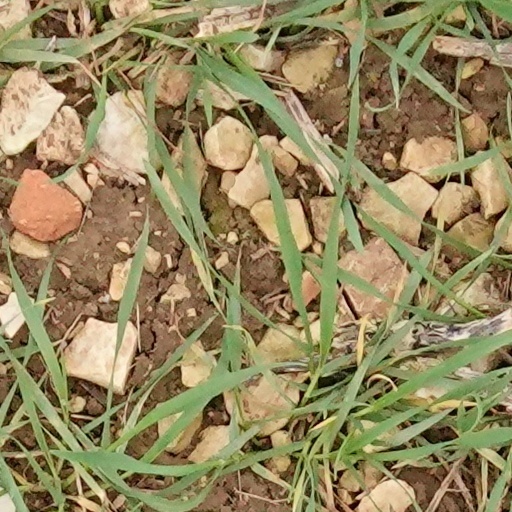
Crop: wheat